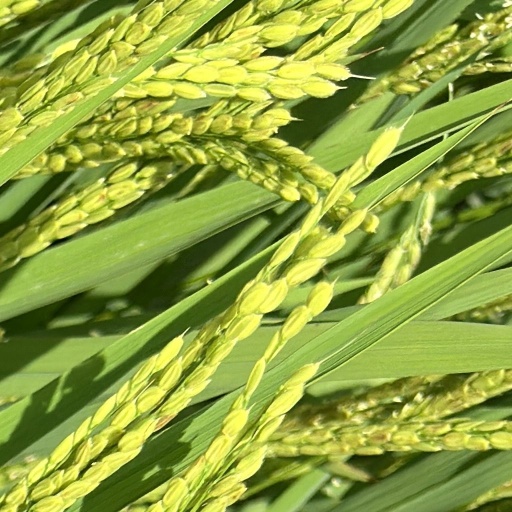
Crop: rice